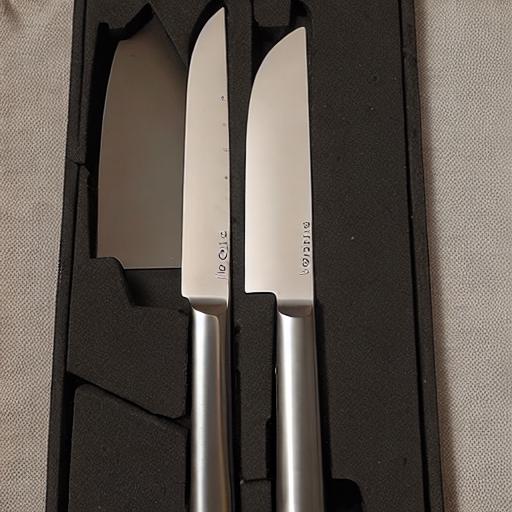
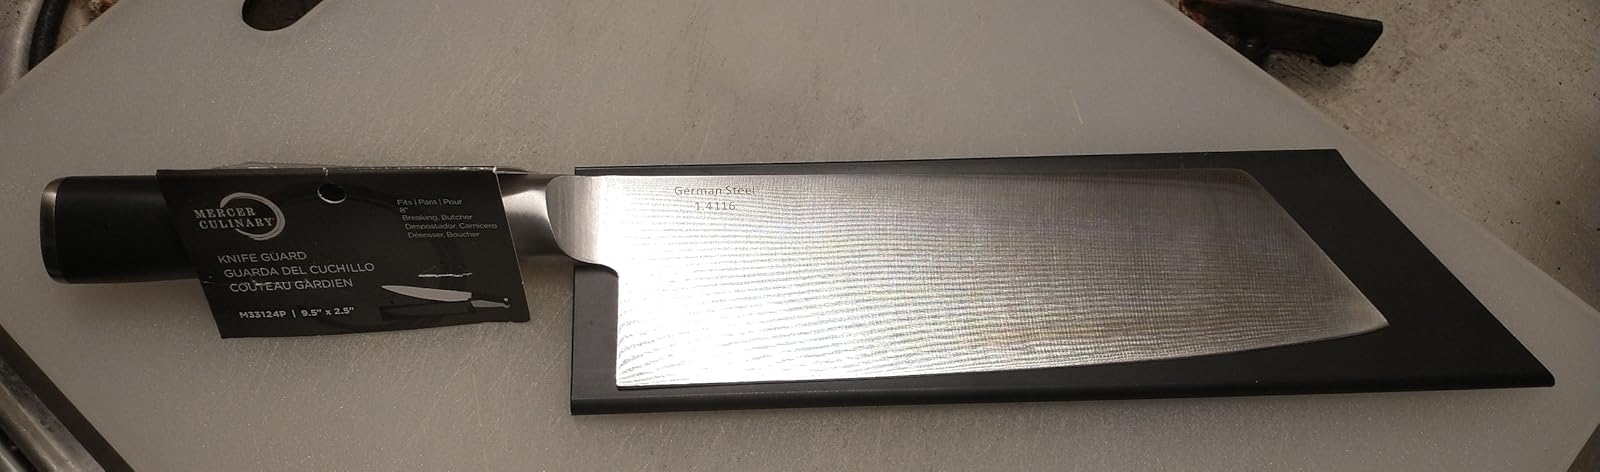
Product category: items_knife
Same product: no